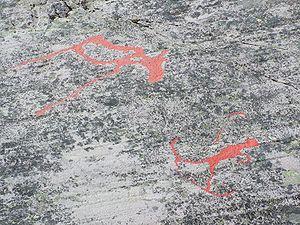
Le ski est un moyen de locomotion individuel de glisse pratiqué à l'aide de patins longs et étroits appelés skis, fixés aux pieds, et un ensemble de disciplines sportives essentiellement hivernales. Principalement connue par le ski sur neige, introduite dans les Alpes et les autres massifs européens à la fin du XIXᵉ siècle, cette pratique du ski sur neige naturelle est évidemment dépendante de la présence, de la résistance et de l'épaisseur du manteau neigeux, ce qui limite l'activité aux régions montagneuses ou nordiques, ainsi qu'à la saison hivernale.